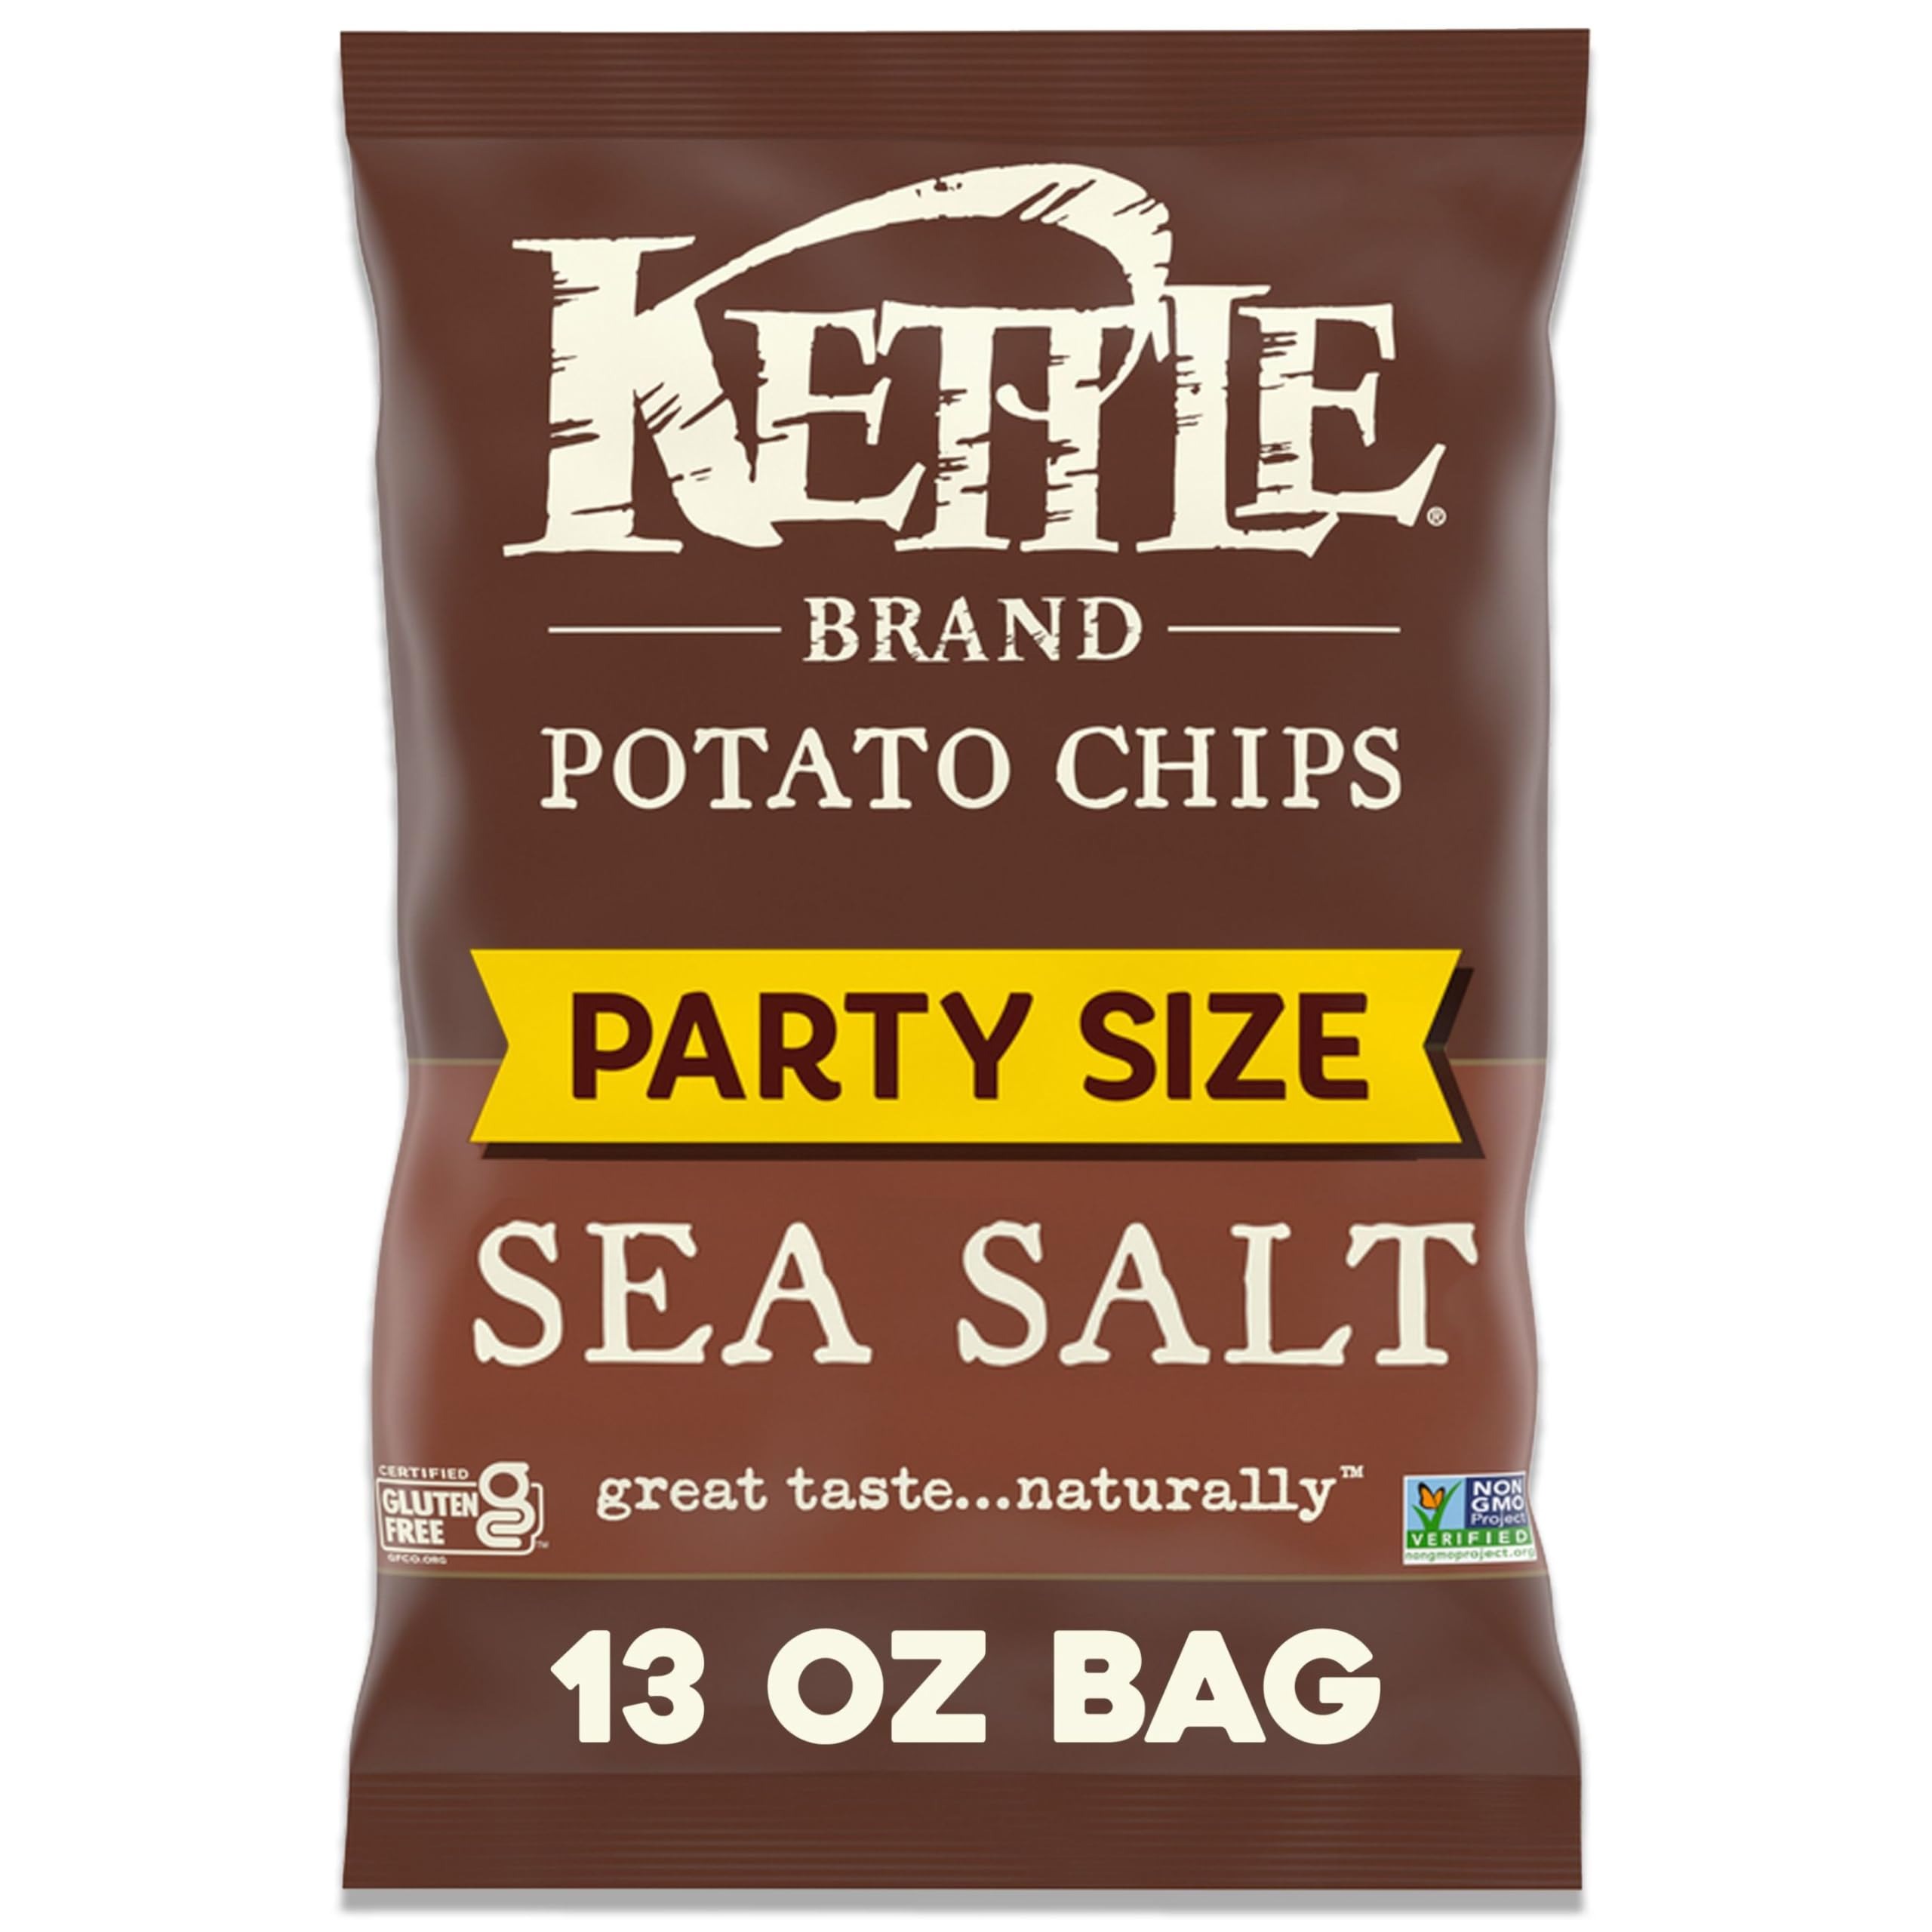
Item Name: Kettle Brand Potato Chips, Sea Salt Kettle Chips, 13 Oz
Bullet Point 1: Original kettle chips: perfect potato flavor with zesty sea salt, and a satisfying crunch
Bullet Point 2: Kettle-cooked: incredible tasting potato chips with a hearty crunch
Bullet Point 3: Our natural promise: non-GMO project verified, certified gluten-free
Bullet Point 4: Authentic recipe: made with high quality ingredients
Bullet Point 5: Party size: 13-ounce bag of chips are great for parties, tailgates, and other gatherings
Bullet Point 6: Kettle brand potato chips: extra in a good way
Value: 13.0
Unit: Ounce

Price: 4.99